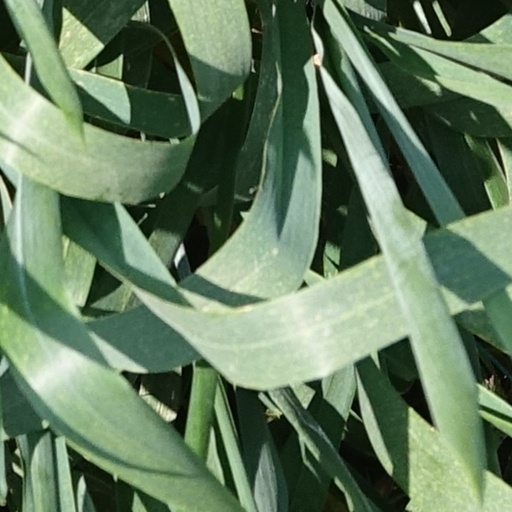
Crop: wheat